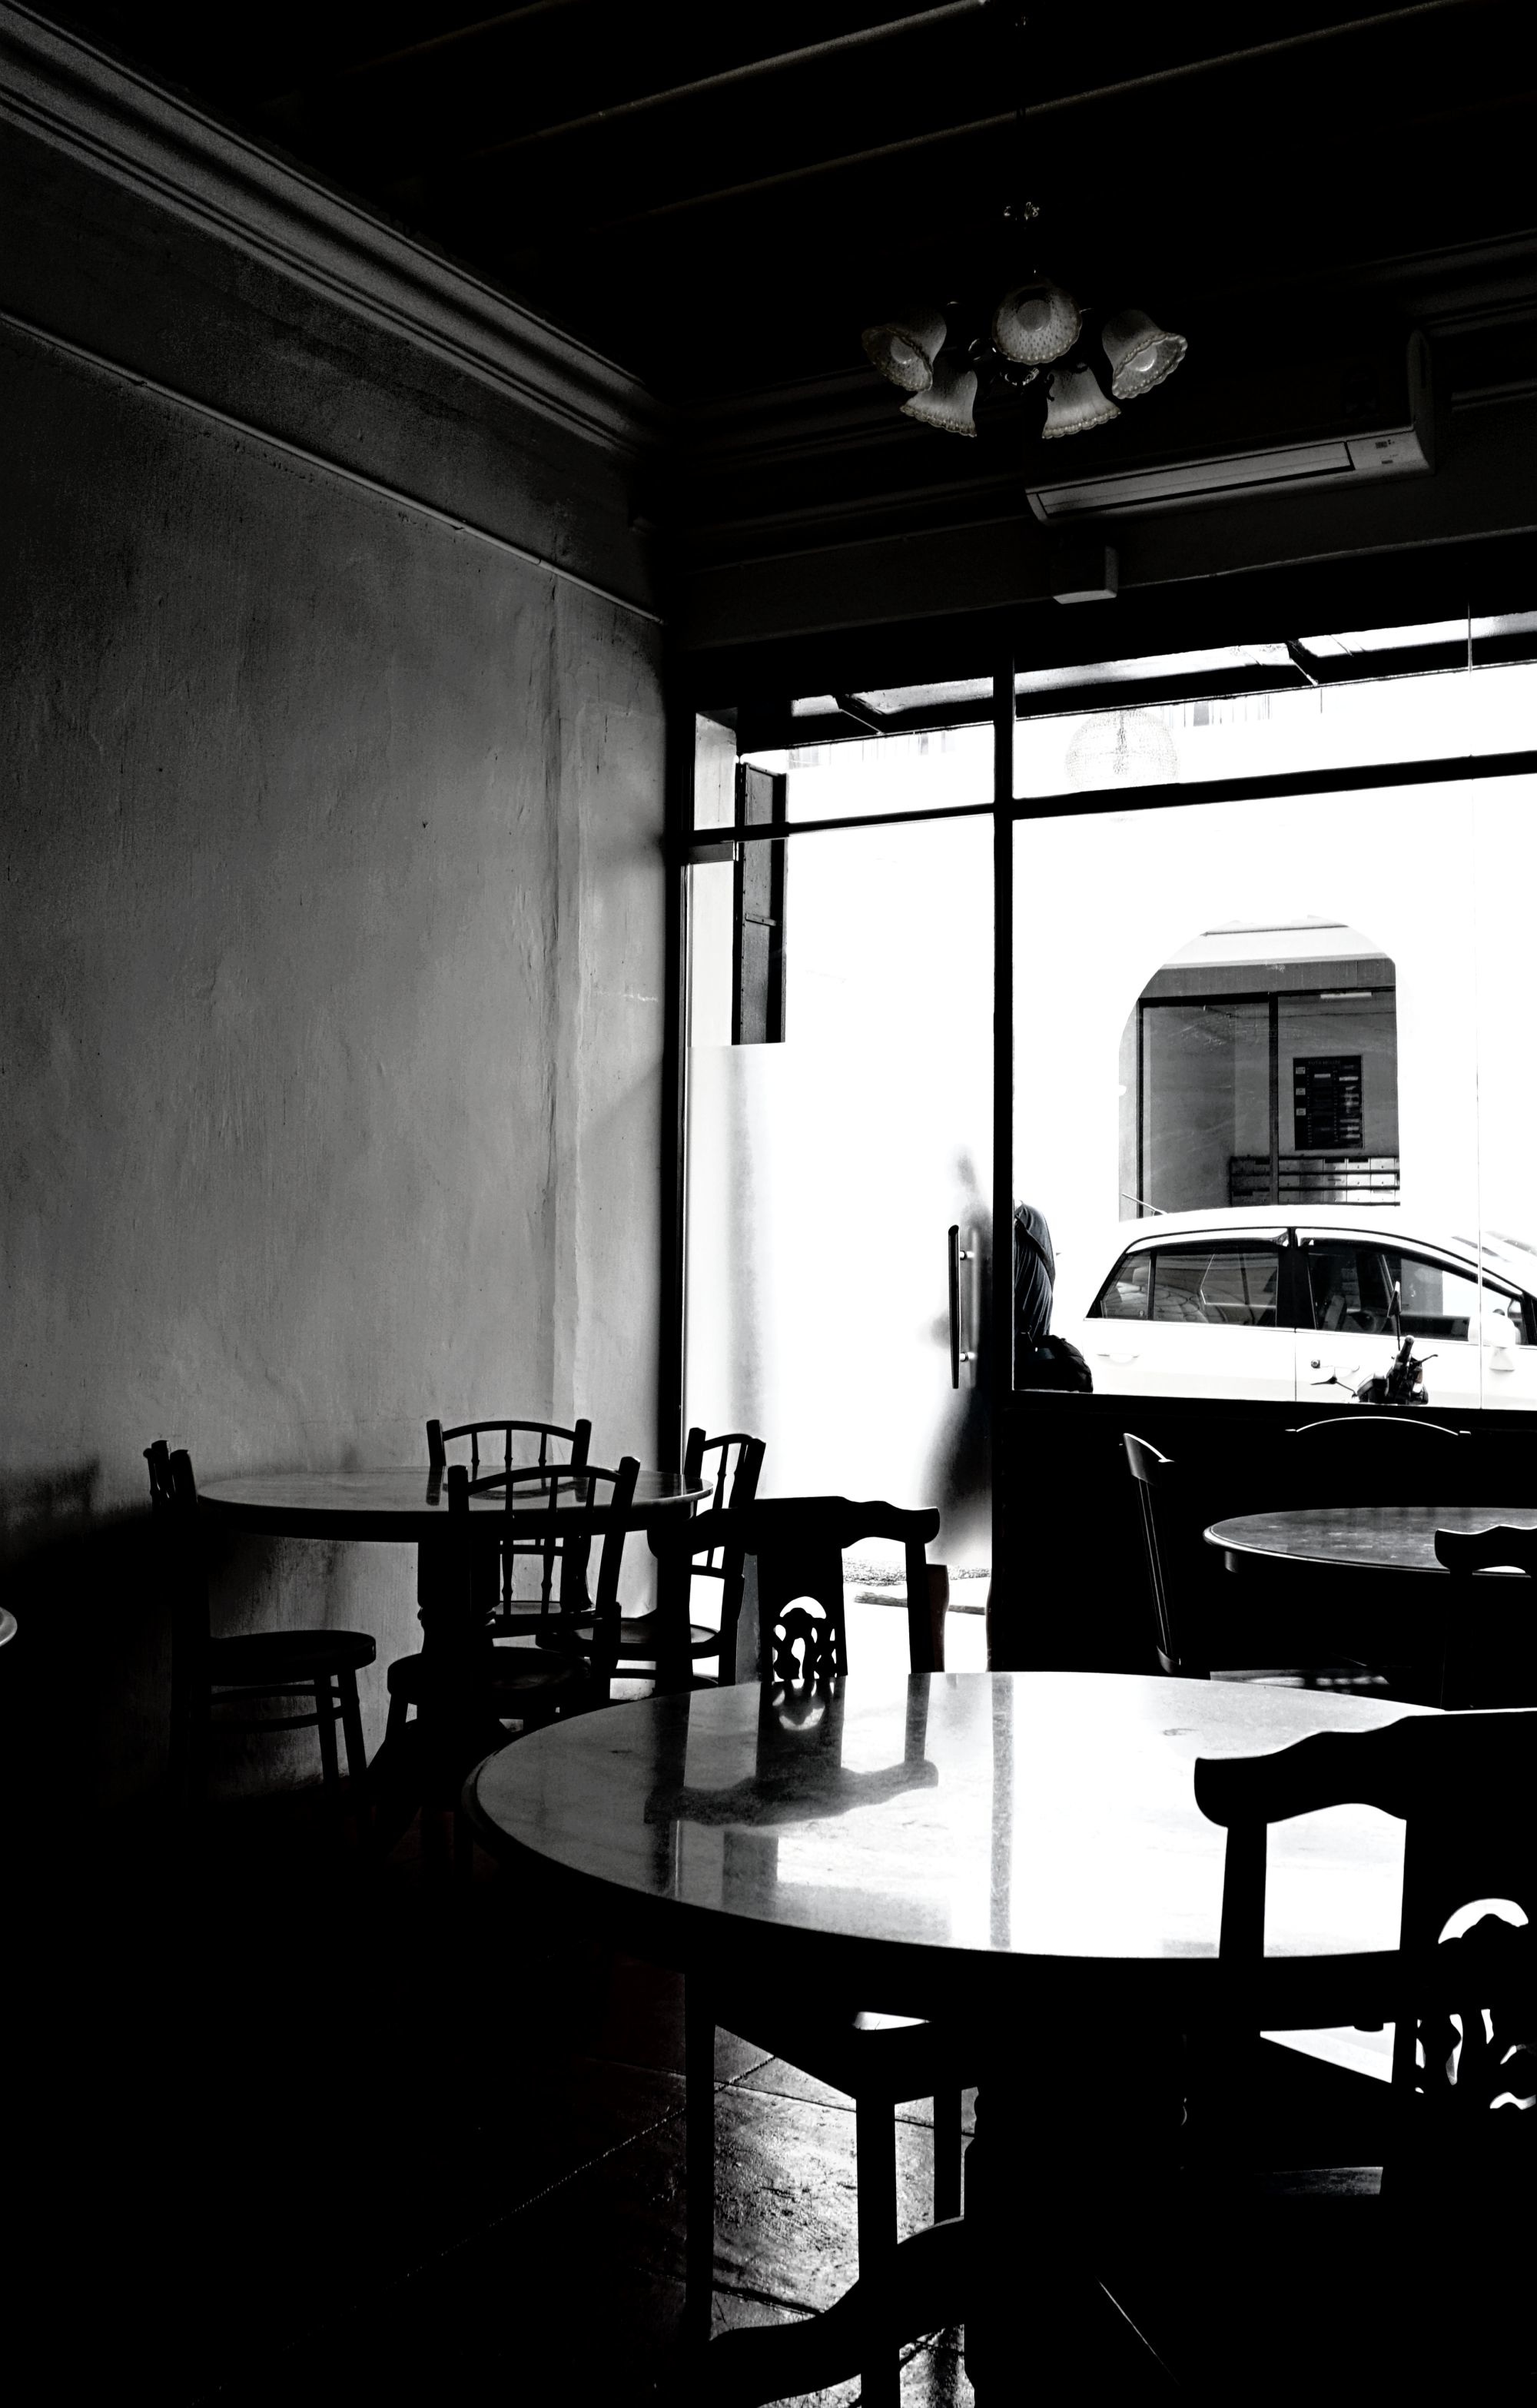
light, black and white, white, house, building, darkness, black, room, monochrome, lighting, interior design, design, image, shape, monochrome photography